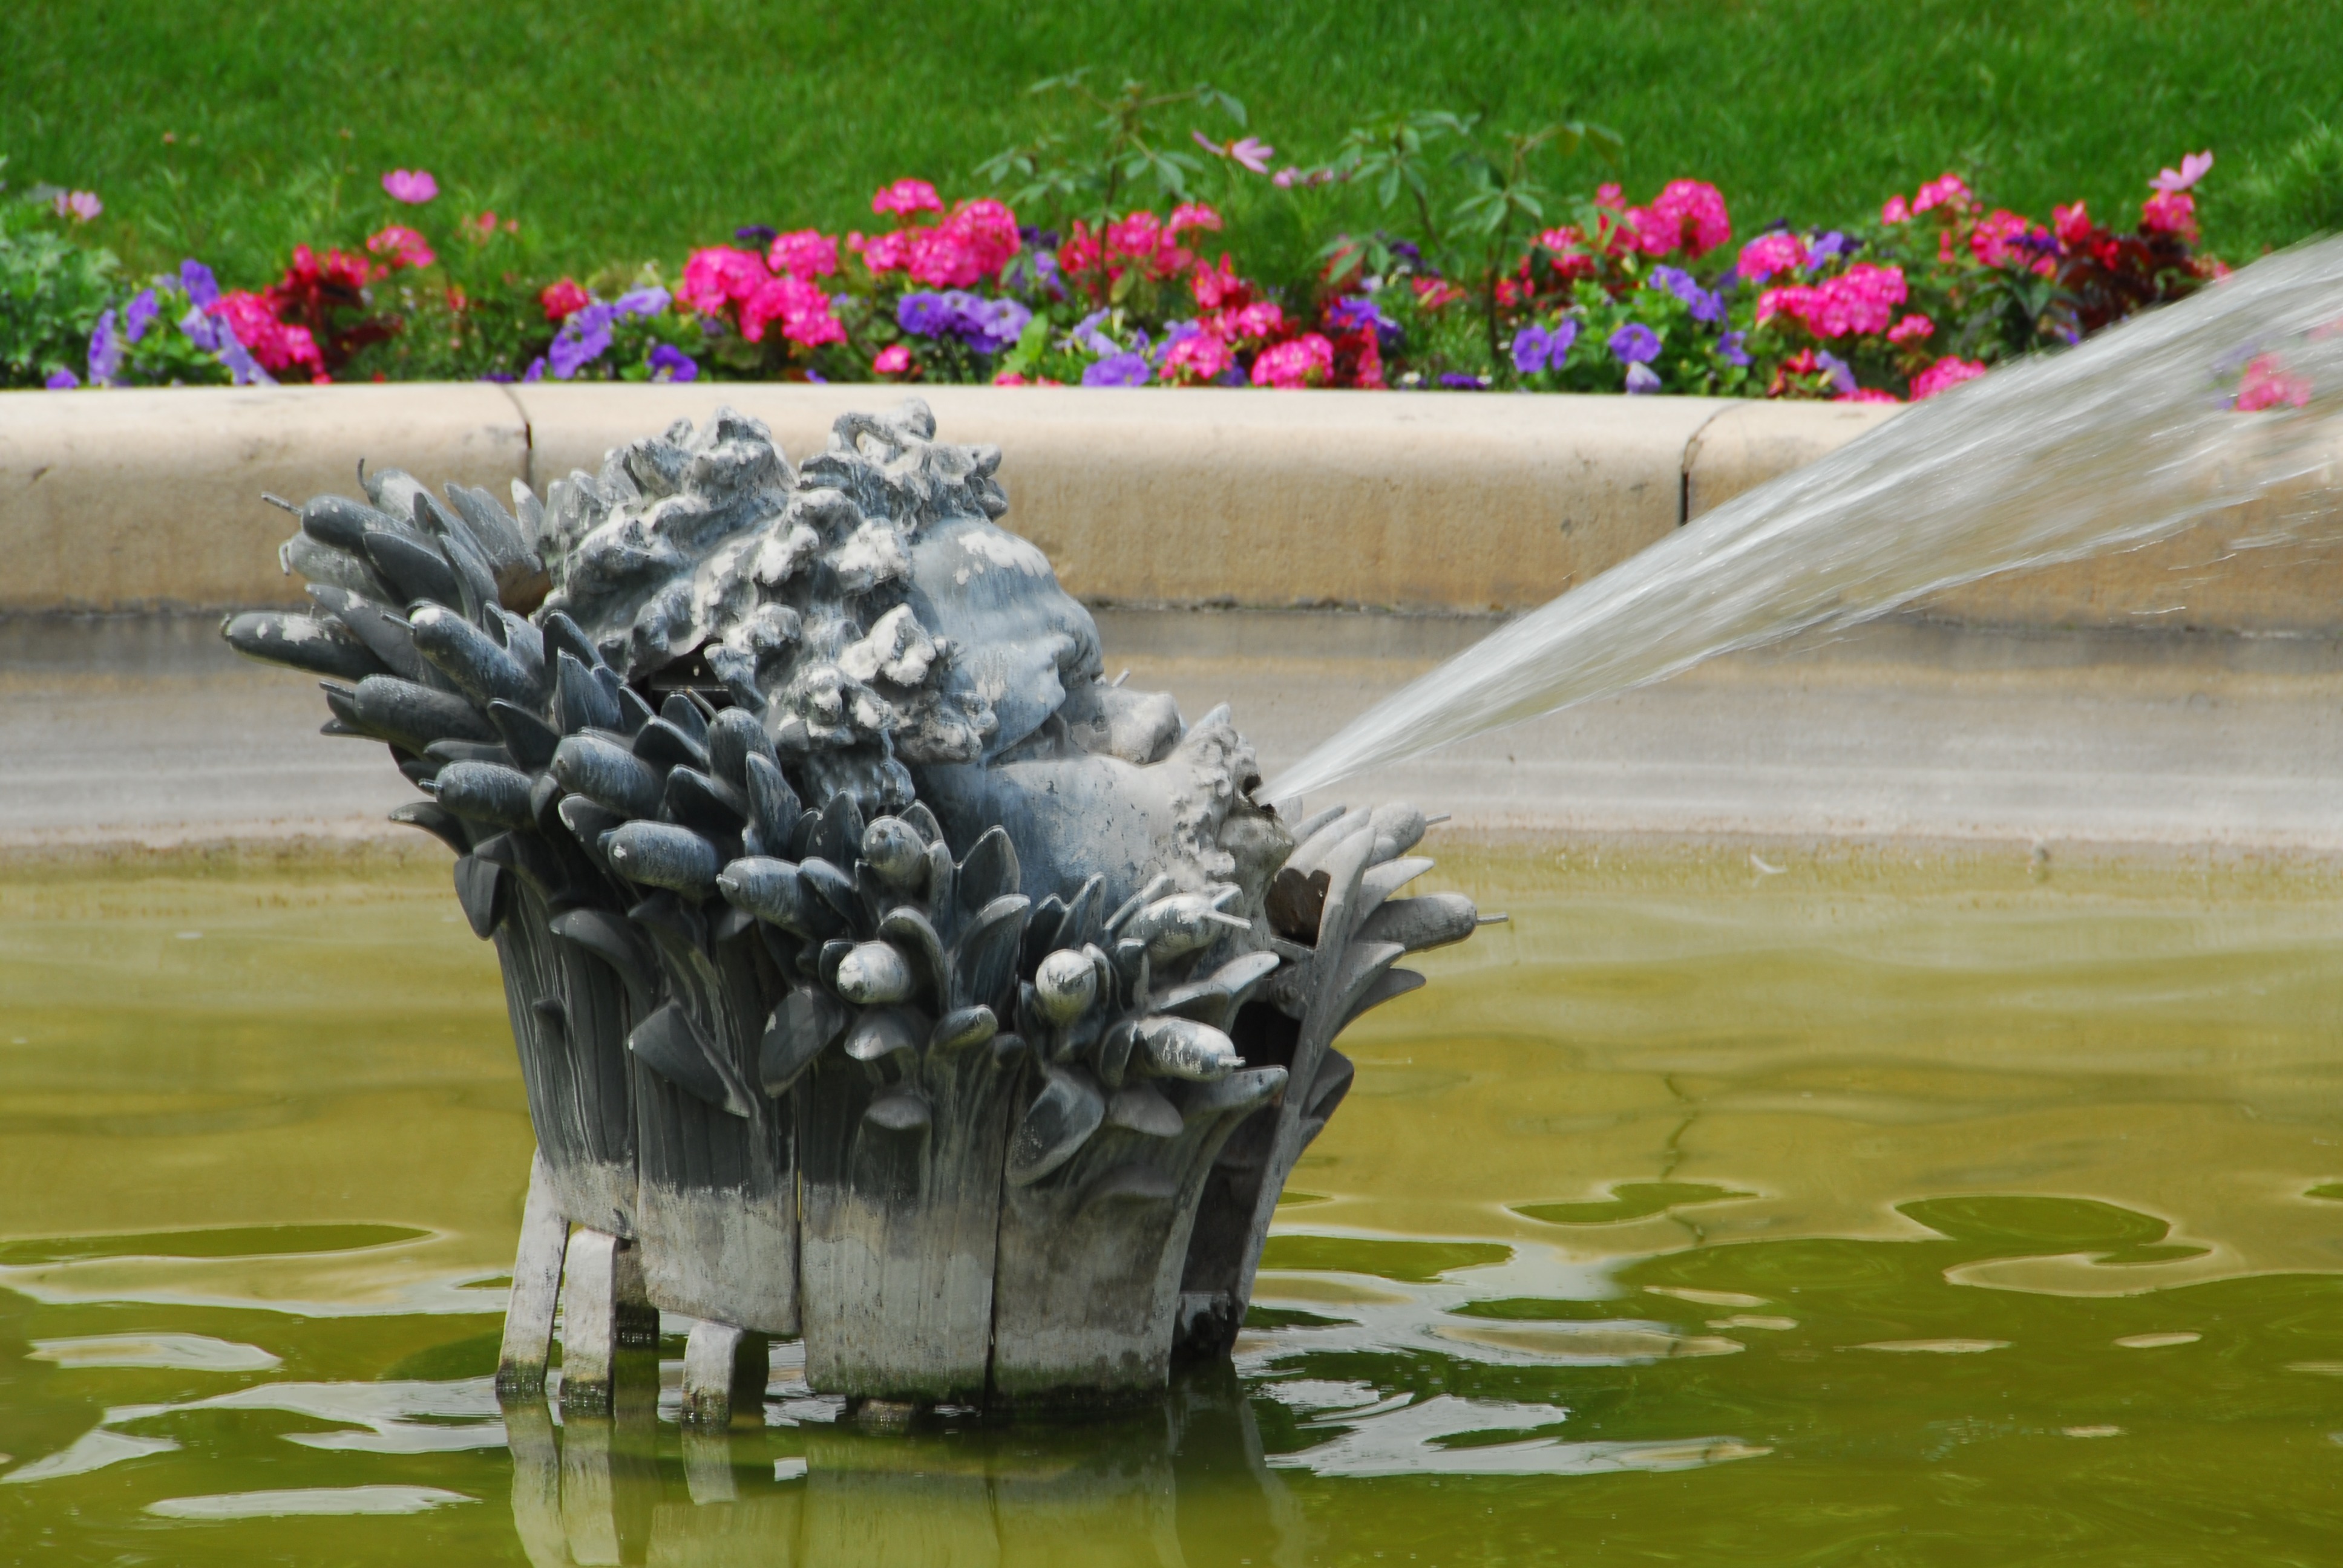
water, grass, plant, lawn, flower, paris, travel, pool, france, decoration, scenic, spray, park, scenery, botany, attraction, garden, tourism, flora, painting, outdoors, art, french, decorative, fountain, beauty, scene, tourist attraction, water feature, garden decoration, garden decor